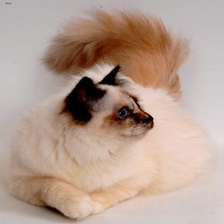
Species: cat
Breed: Birman